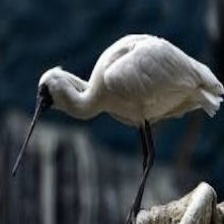
Species: BLACK FACED SPOONBILL
Scientific name: PLATALEA MINOR
ImageNet parent category: spoonbill